Eleanor Ison Franklin

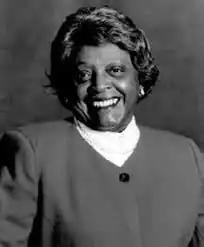

Eleanor Lutia Ison was born on December 24, 1929, in Dublin, Georgia to musician and teacher Rose Mae Oliver and Luther Lincoln Ison, a mathematician and teacher. She attended segregated schools in Quitman, Georgia and Tuscumbia, Alabama. When she was 14 years old, she was valedictorian at Carver High School in Walton County. She started attending Spelman College at the age of 15. She took physics and chemistry courses at Morehouse College. She graduated from Spelman "magna cum laude" with a degree in biology in 1948. She then attended the University of Wisconsin–Madison, earning her MS in zoology in 1951. She returned to Spelman and taught for two years to help her family. She returned to the University of Wisconsin and earned her PhD in endocrinology in 1957.